William "Red" Dawson

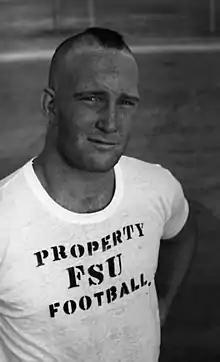
Dawson in 1964

William Alfred "Red" Dawson (born December 4, 1942) is an American former professional football player and college coach. He played college football for the Florida State Seminoles before playing professionally for the Boston Patriots of the American Football League (AFL). After his playing career, Dawson was a defensive coordinator for the Marshall Thundering Herd. He was nicknamed "Red" for his red hair.